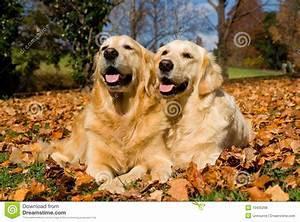
dog